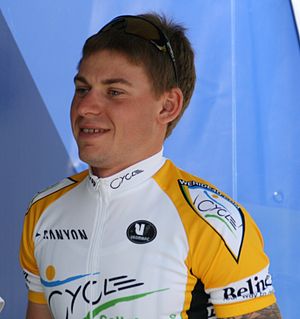
Sergej Kolesnikov
Sergej Kolesnikov er en russisk professionel cykelrytter, som cykler for det professionelle cykelhold Unibet.com.